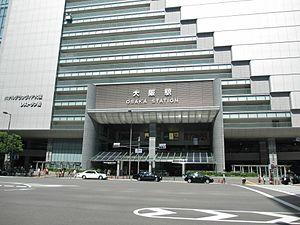
La gare d'Osaka est une des principales gares de la ville d'Osaka au Japon. Exploitée par JR West, elle se trouve dans le quartier d'Umeda, dans l'arrondissement de Kita.